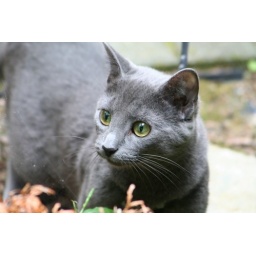
Kitten escaped the house and found solace in the backyard. Now the cat tries to do is get outside.